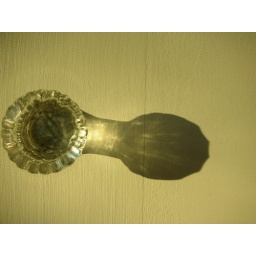
One of the glass knobs from Anthropologie for the closet doors in Sylvie's room.